2011 Australian Open

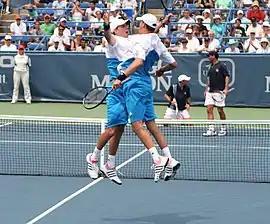
Bob and Mike Bryan won the men's doubles title for the fifth time and achieved a third consecutive title at the event.

The 2011 men's doubles competition saw the two-time defending champions and four-time champions overall come back to defend the two previous titles in the team of Bob and Mike Bryan, which they were the number one seeded team in the draw. All of the top eight seeds made the quarterfinals, with the exception being the seventh seeded team of Lukáš Dlouhý and Paul Hanley who exited in round one. Lastly, this event saw four teams exit in the quarterfinal round, which those was the 4th seeded team of Łukasz Kubot and Oliver Marach, Mariusz Fyrstenberg and Marcin Matkowski the 5 seeded team, the 6th seeded and 2010 Wimbledon Champions Jürgen Melzer and Philipp Petzschner, and the 8th seeded team of Michaël Llodra and Nenad Zimonjić.